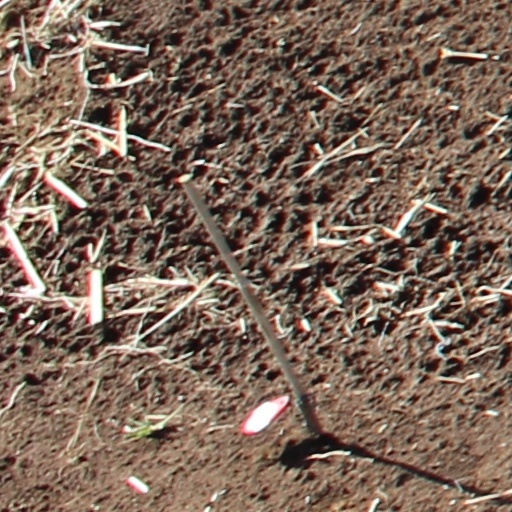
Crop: wheat